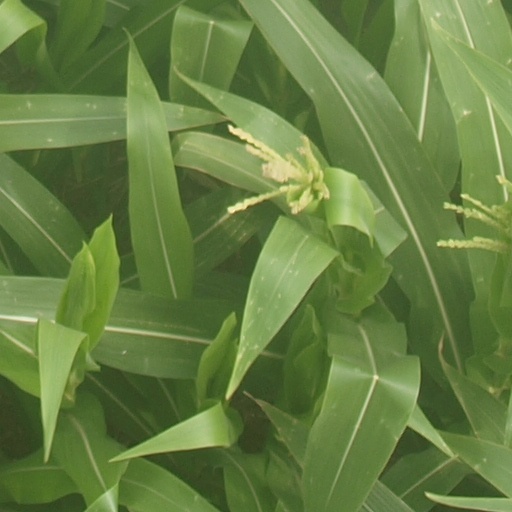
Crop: maize; corn